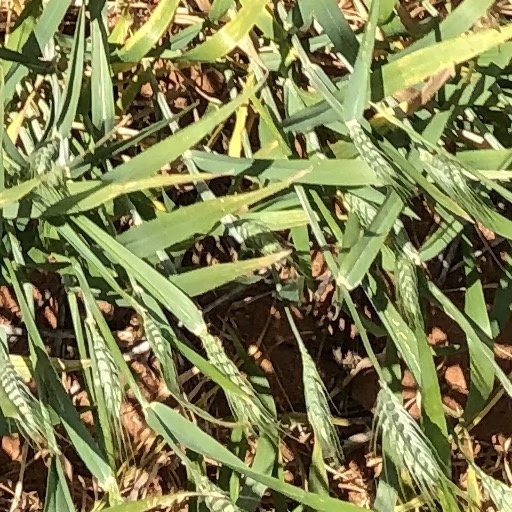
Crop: wheat